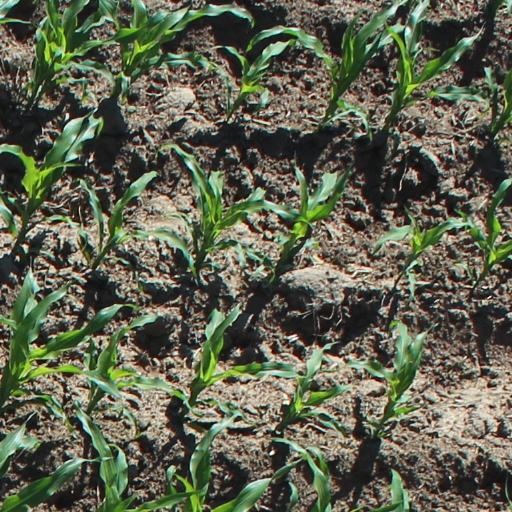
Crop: maize; corn